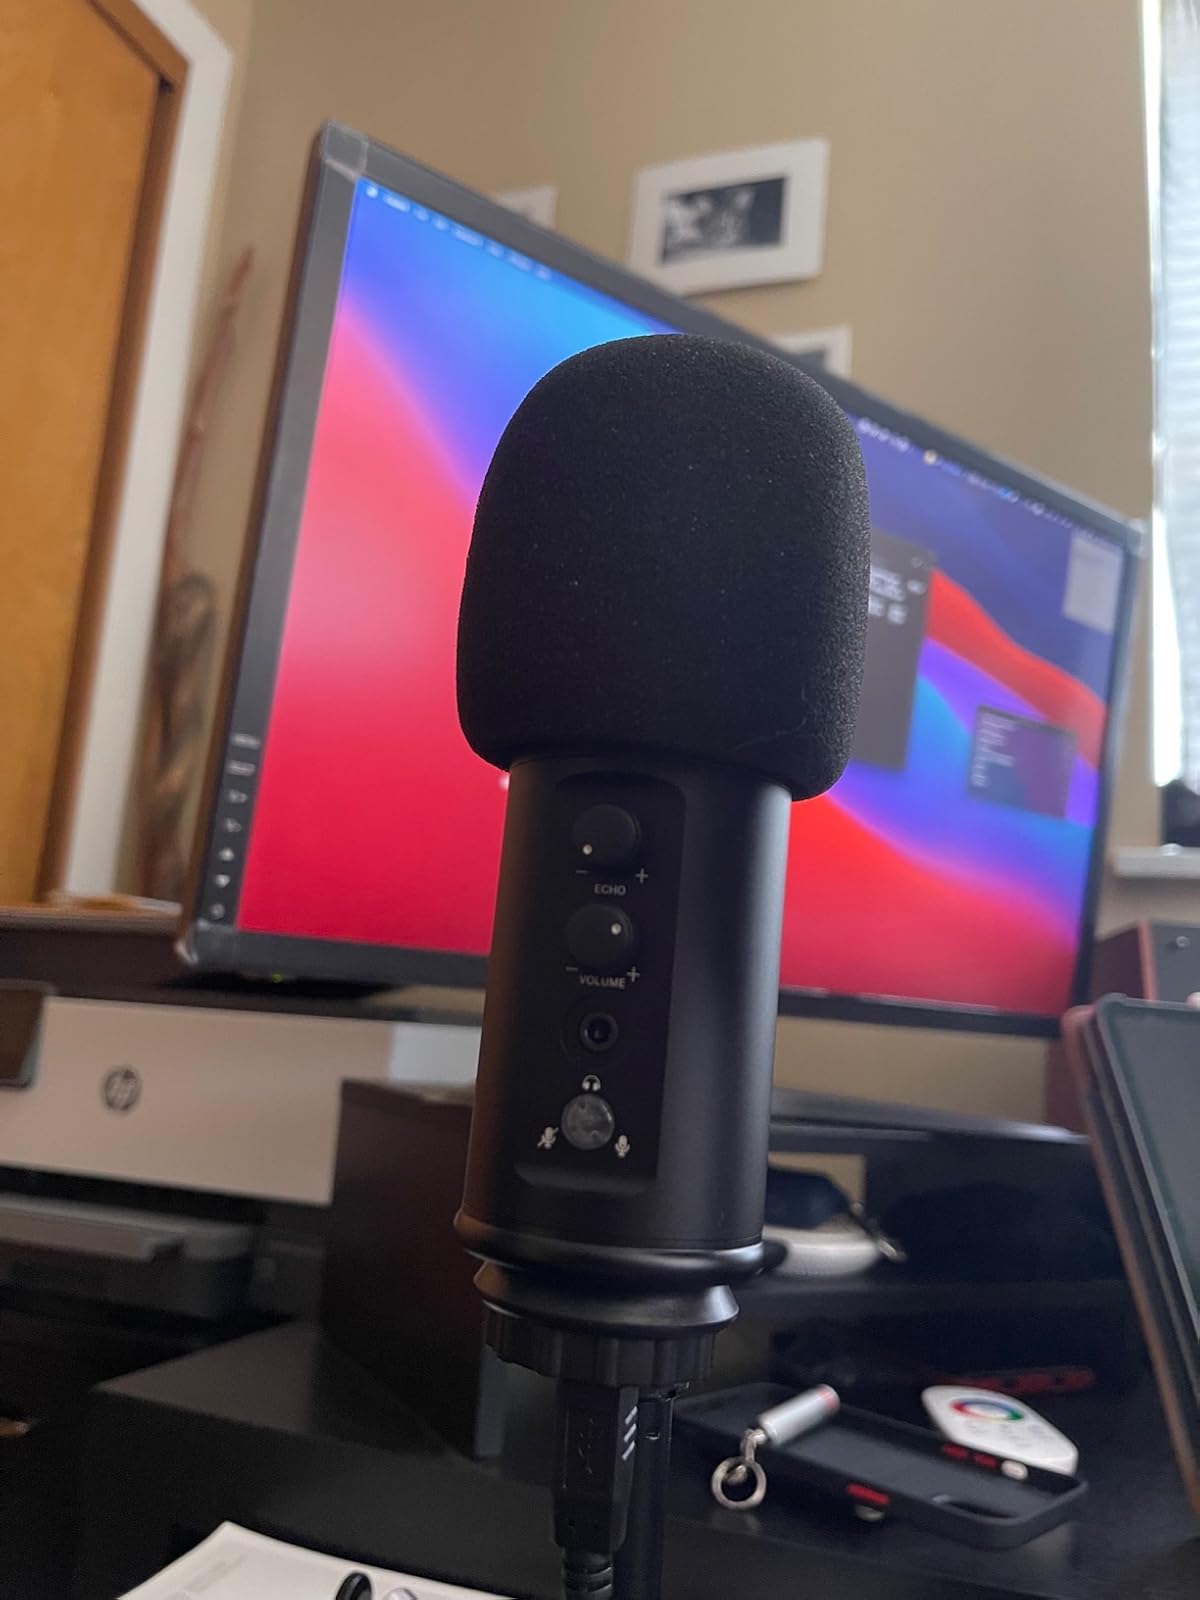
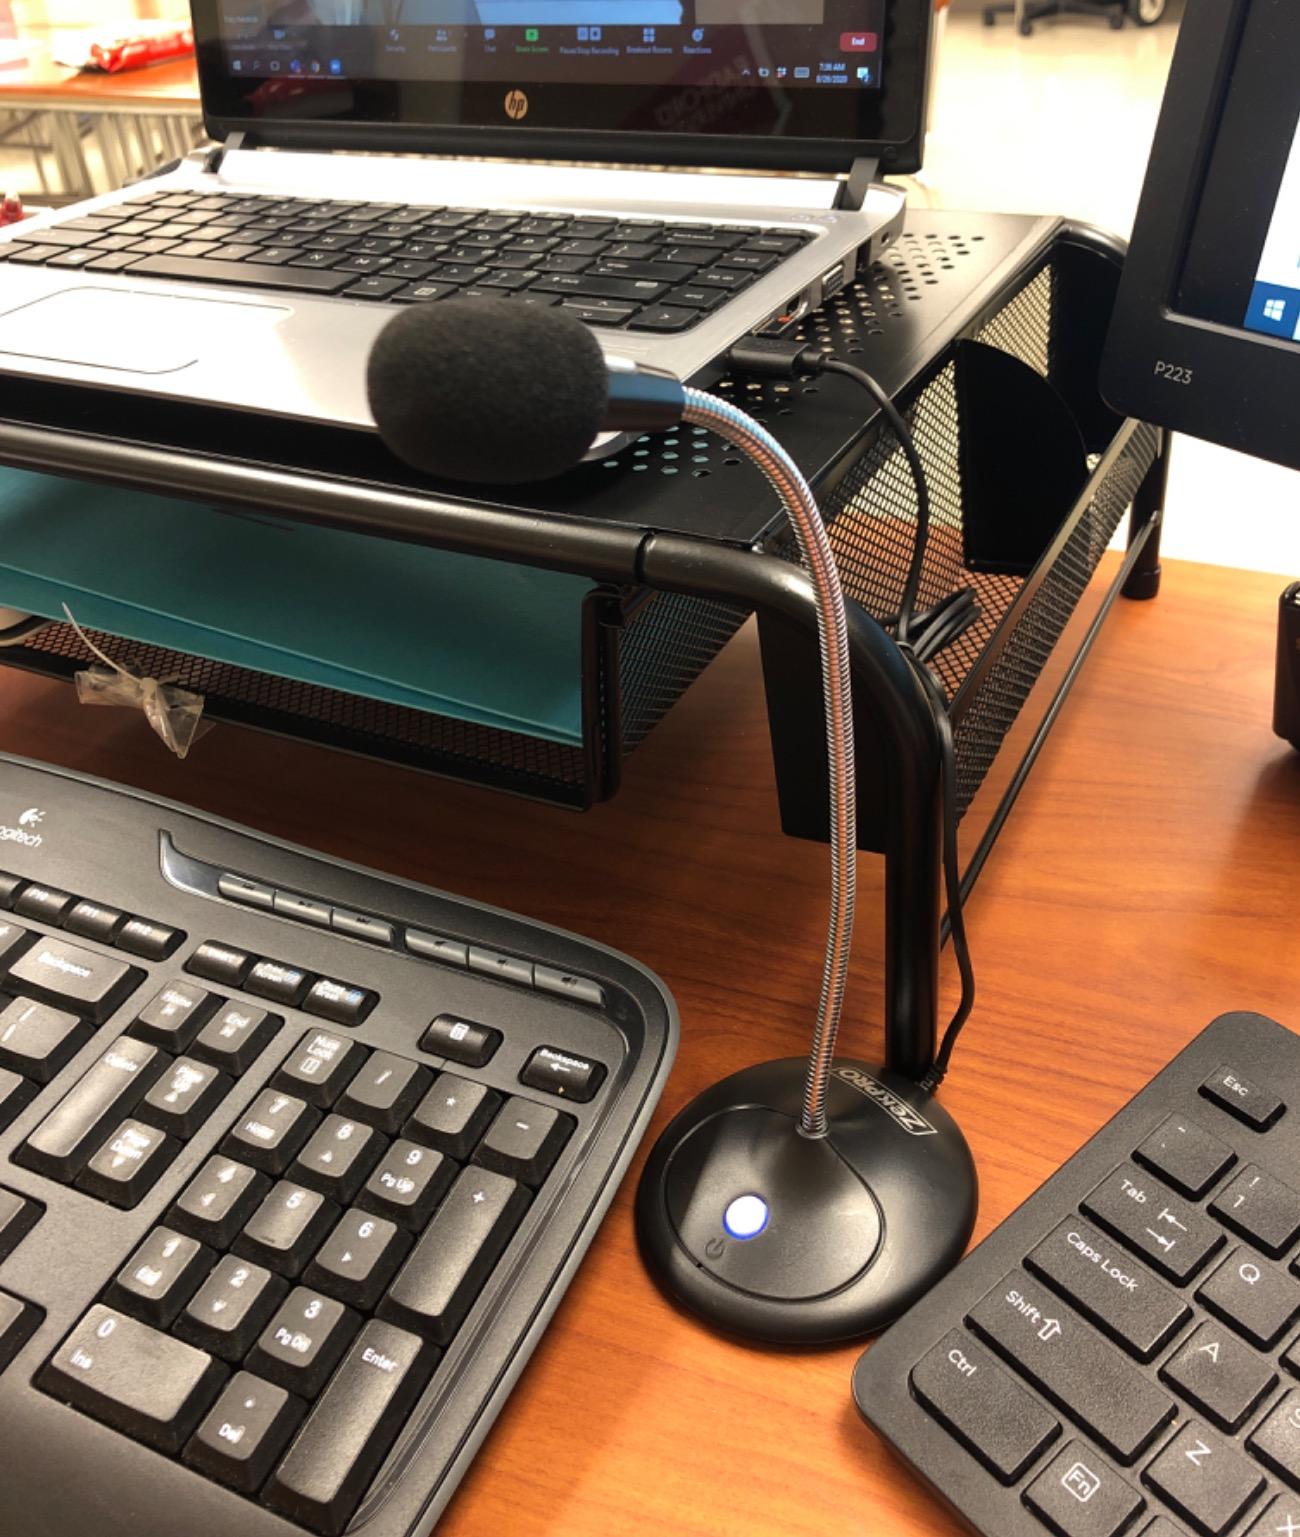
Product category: microphone
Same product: no